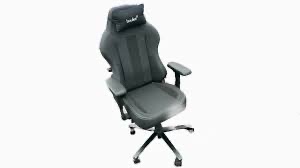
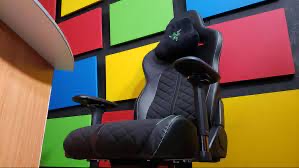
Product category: items_chair
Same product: no